Alluaudia comosa

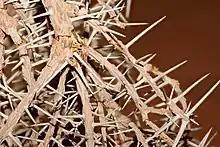
Spines of "Alluaudia comosa"

"Alluaudia comosa" has a distinctive, easily recognized silhouette with a short trunk and dense branches that stop in a flat crown. This is a deciduous shrub to small tree 2-6 (-10) metres tall that is woody, semi-succulent and spiny, with spines set singly. Spines are grey and 1.5-3.5 cm long.